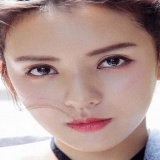
diễn viên Trương Dư Hi